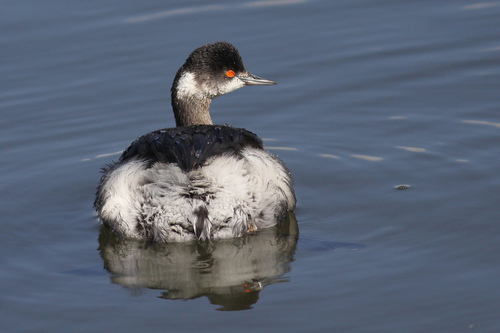
the bird has fluffy grey feathers and red eyes with a grey head.
this bird has a flat bill, a black crown with tufts of feathers, and a black back.
large bird that is predominantly black in its back that turns light grey on its neck with a patch of white on its neck.
this bird is white black in color with a sharp beak, and black eye rings.
this long necked bird has white and black feathers with bright red eyes and a large body.
this bird has wings that are black and white and has orange eyesthe bird has a dark black crown with red eyes.
this bird has wings that are black and has red eyesthe eye is orange, the rump is white with gray and black, the coverts are black.
this bird has a black back, with a flat long bill.
Species: Eared Grebe